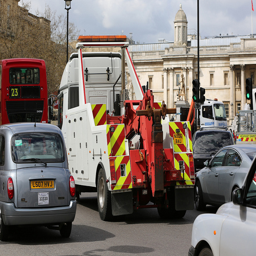
a tow truck driving on a city street
a truck sits in traffic next to other cars
A crane truck parked in a parking lot next to cars.
A tow truck is parked next to cars in a lot.
a street with cars and trucks lined up on it.